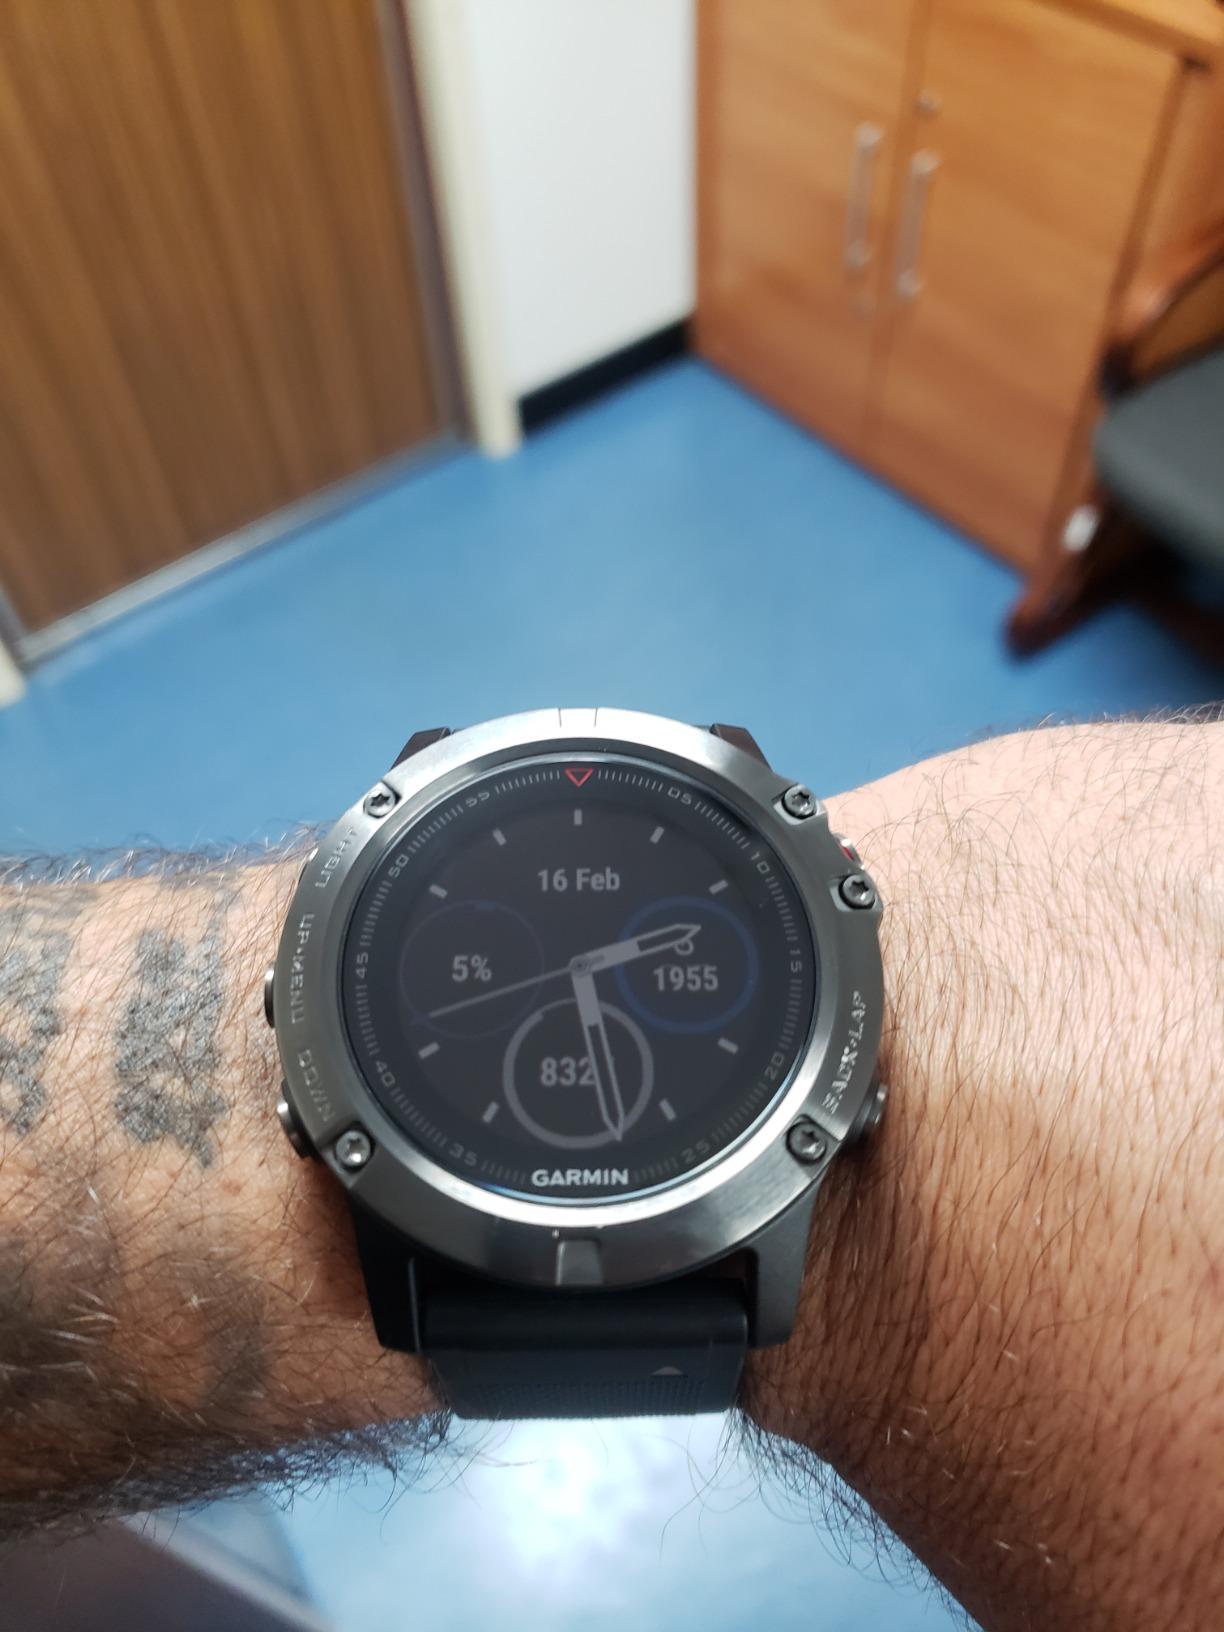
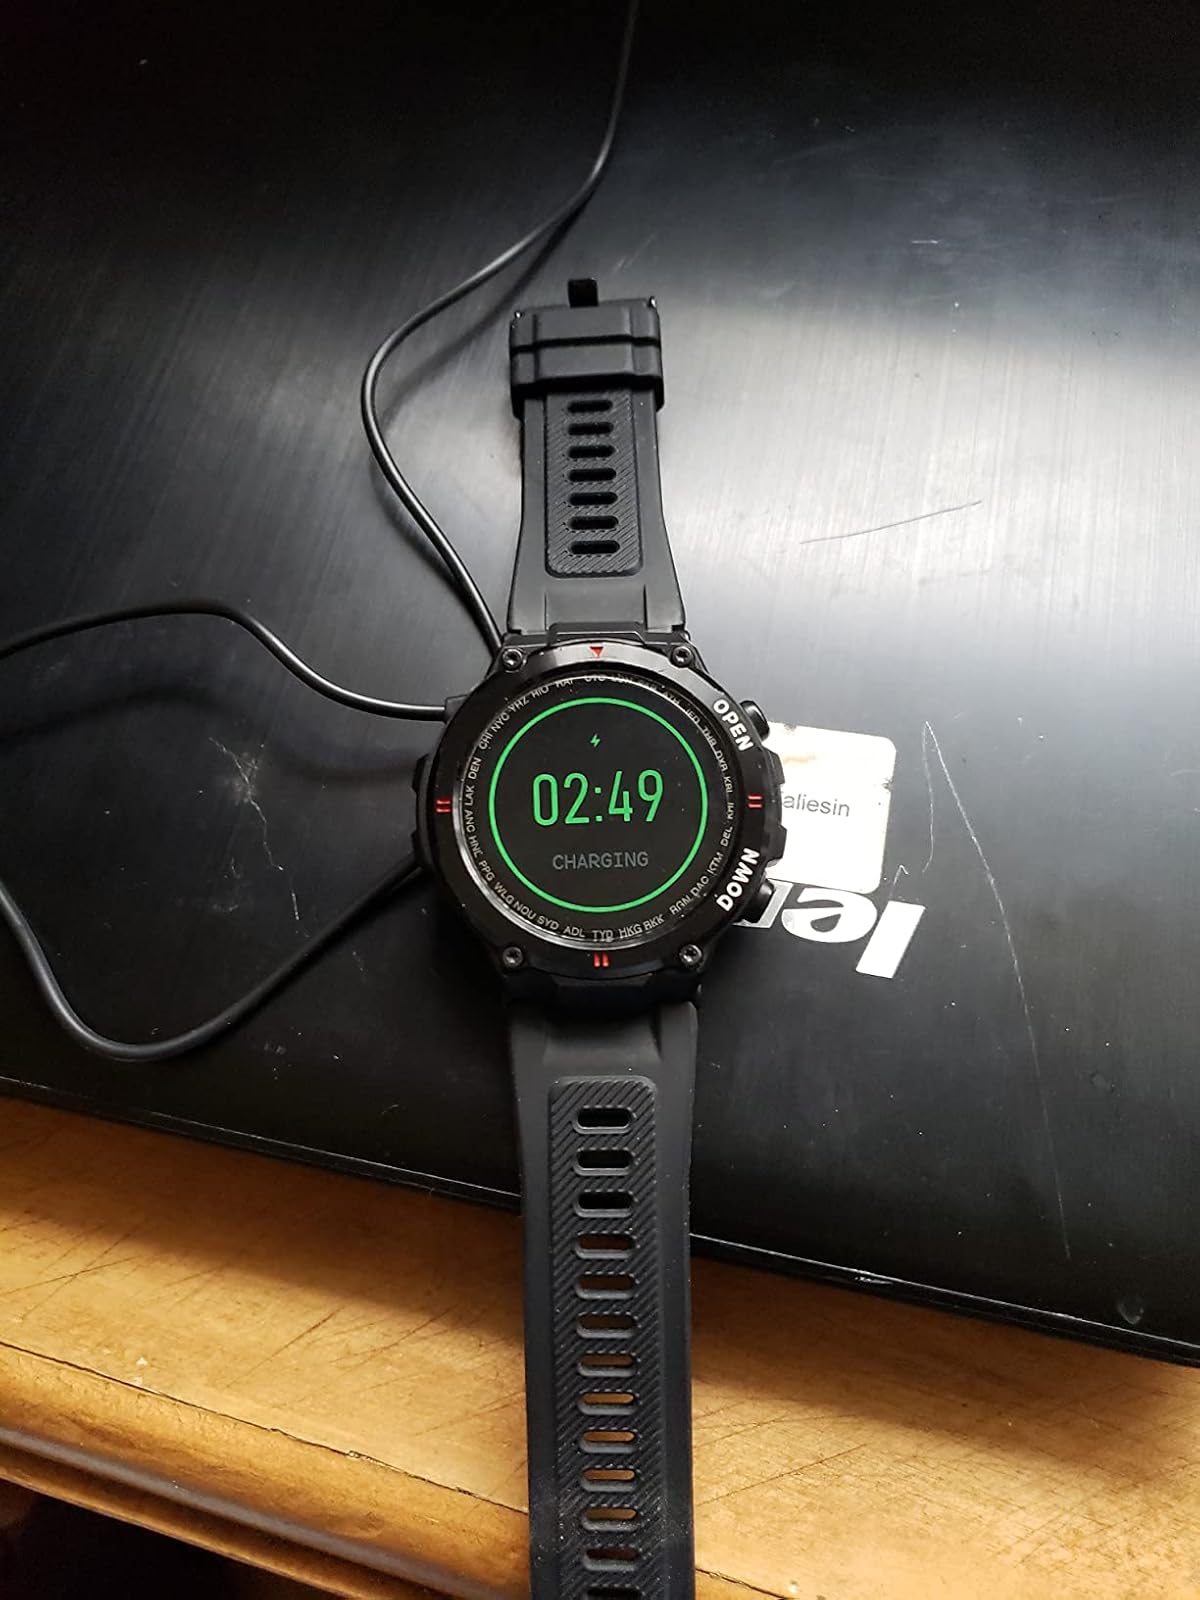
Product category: smartwatch
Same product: no